Altius Space Machines

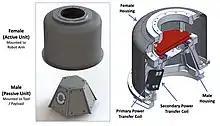
Tool Changer Detailed Design Overview

Altius' Magnetic Tool Changer uses a solid-state switchable EPM magnetic latch and acts as a robotic end-effector. The robotic side connects to a tool side that can have a number of different tools (robotic or traditional). If the tool side is robotic, the tool changer can provide power and data to the tool and use it as if it were hard-wired.